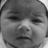
Emotion: sad